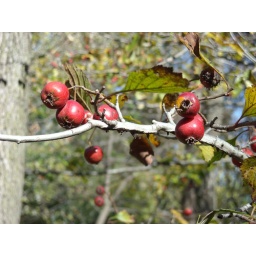
Tree in the forest with these cool red berries.